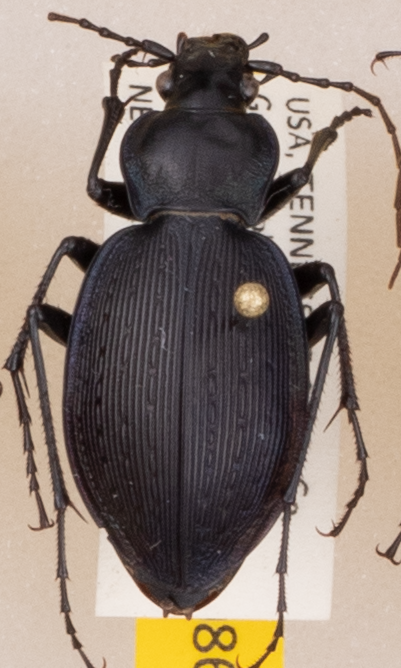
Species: Carabus goryi
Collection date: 2021-08-31 04:00:00
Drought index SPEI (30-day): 1.93
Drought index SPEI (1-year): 1.22
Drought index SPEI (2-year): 2.09